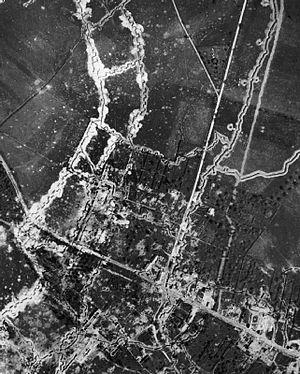
Hilda Rix Nicholas, née le 1ᵉʳ septembre 1884 à Ballarat et morte le 3 août 1961 à Delegate, est une artiste peintre et dessinatrice australienne.
La bataille de la Somme, en 1916 lors de la Première Guerre mondiale, a opposé les Alliés britanniques et français aux Allemands, à proximité du fleuve Somme, essentiellement dans le département de même nom. Il s'agit de l'une des tragédies les plus sanglantes du conflit.